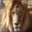
Label: lion